Jason Bell (photographer)

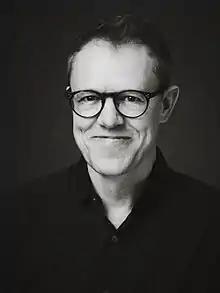
Bell in 2018

Jason Bell (born 19 April 1969 in Camden Town, London) is an English portrait and fashion photographer. He studied politics, philosophy and economics at Oxford University before returning to London to work for the Sunday Times. He lives in both New York and London. He describes photography as 'always part of who I was' and he sees himself as a portrait photographer rather than a fashion photographer, saying: 'for me the most important thing is the person'.